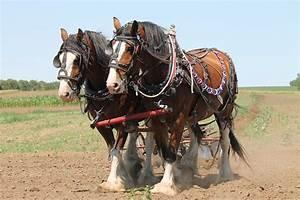
horse